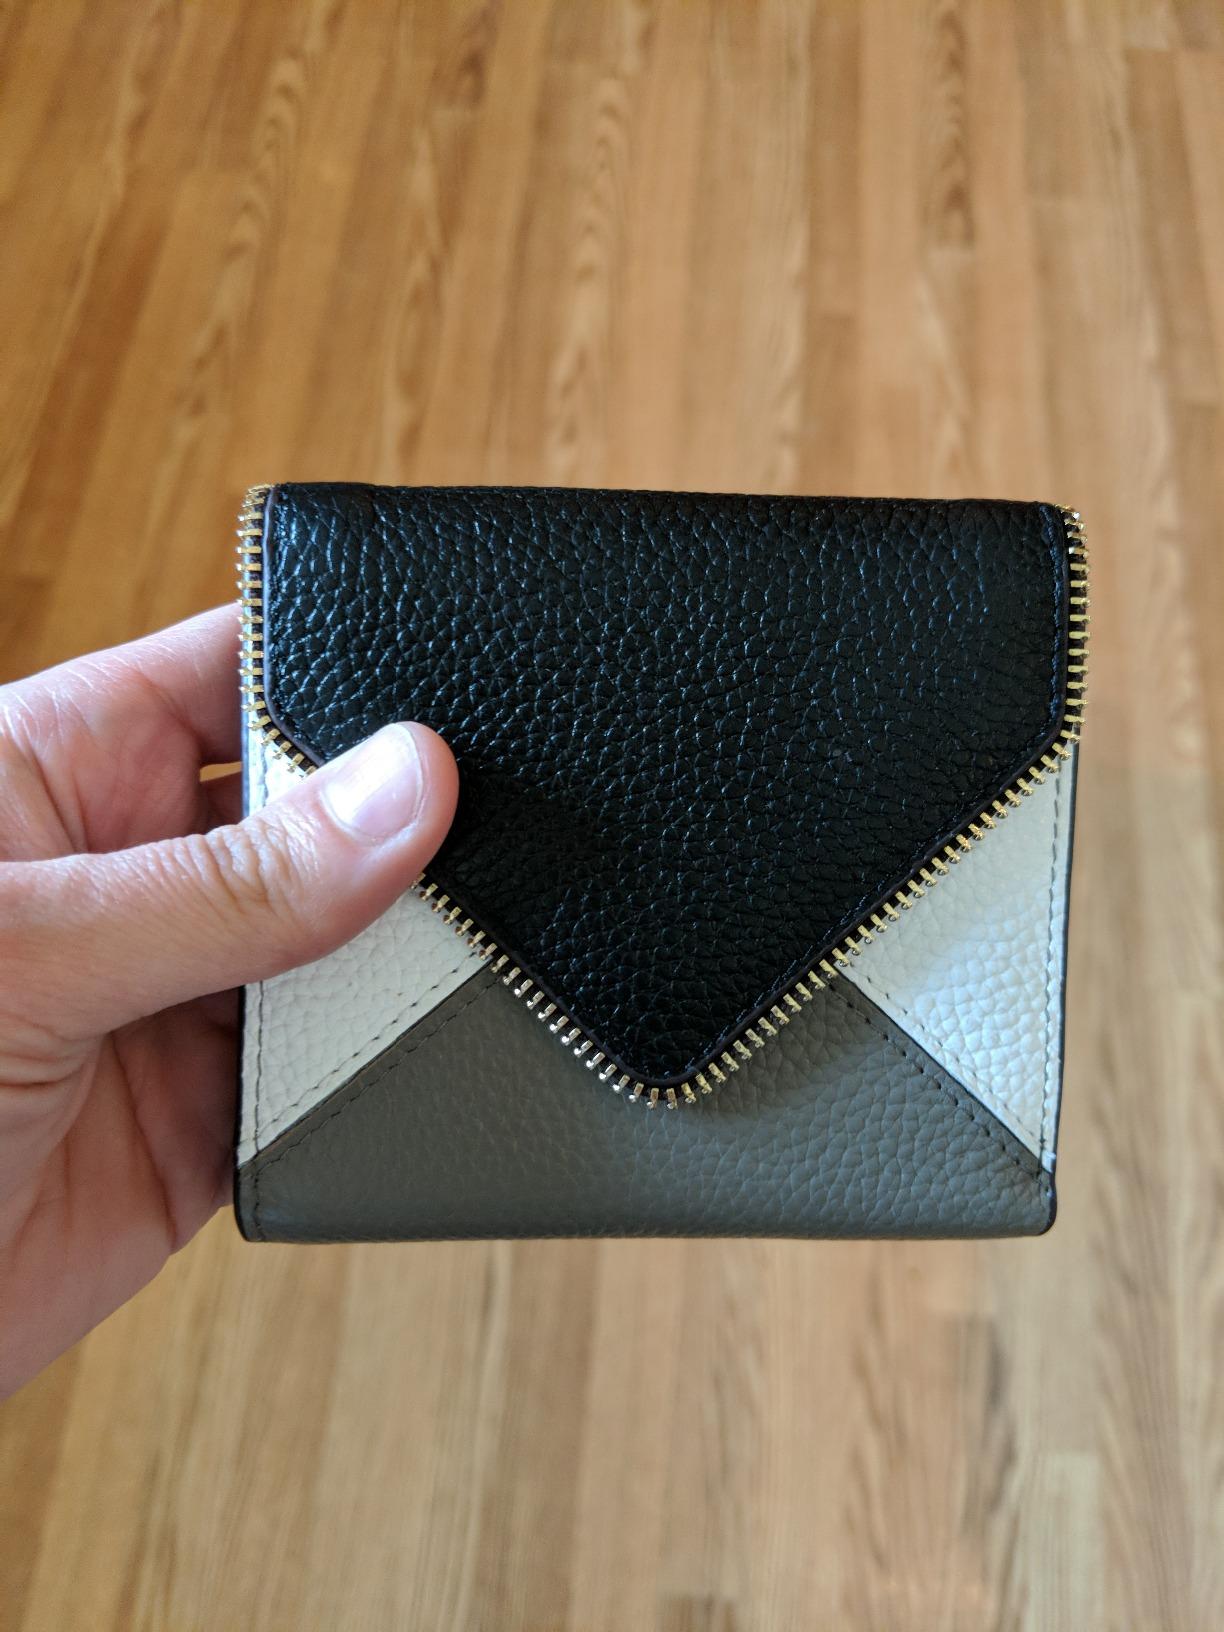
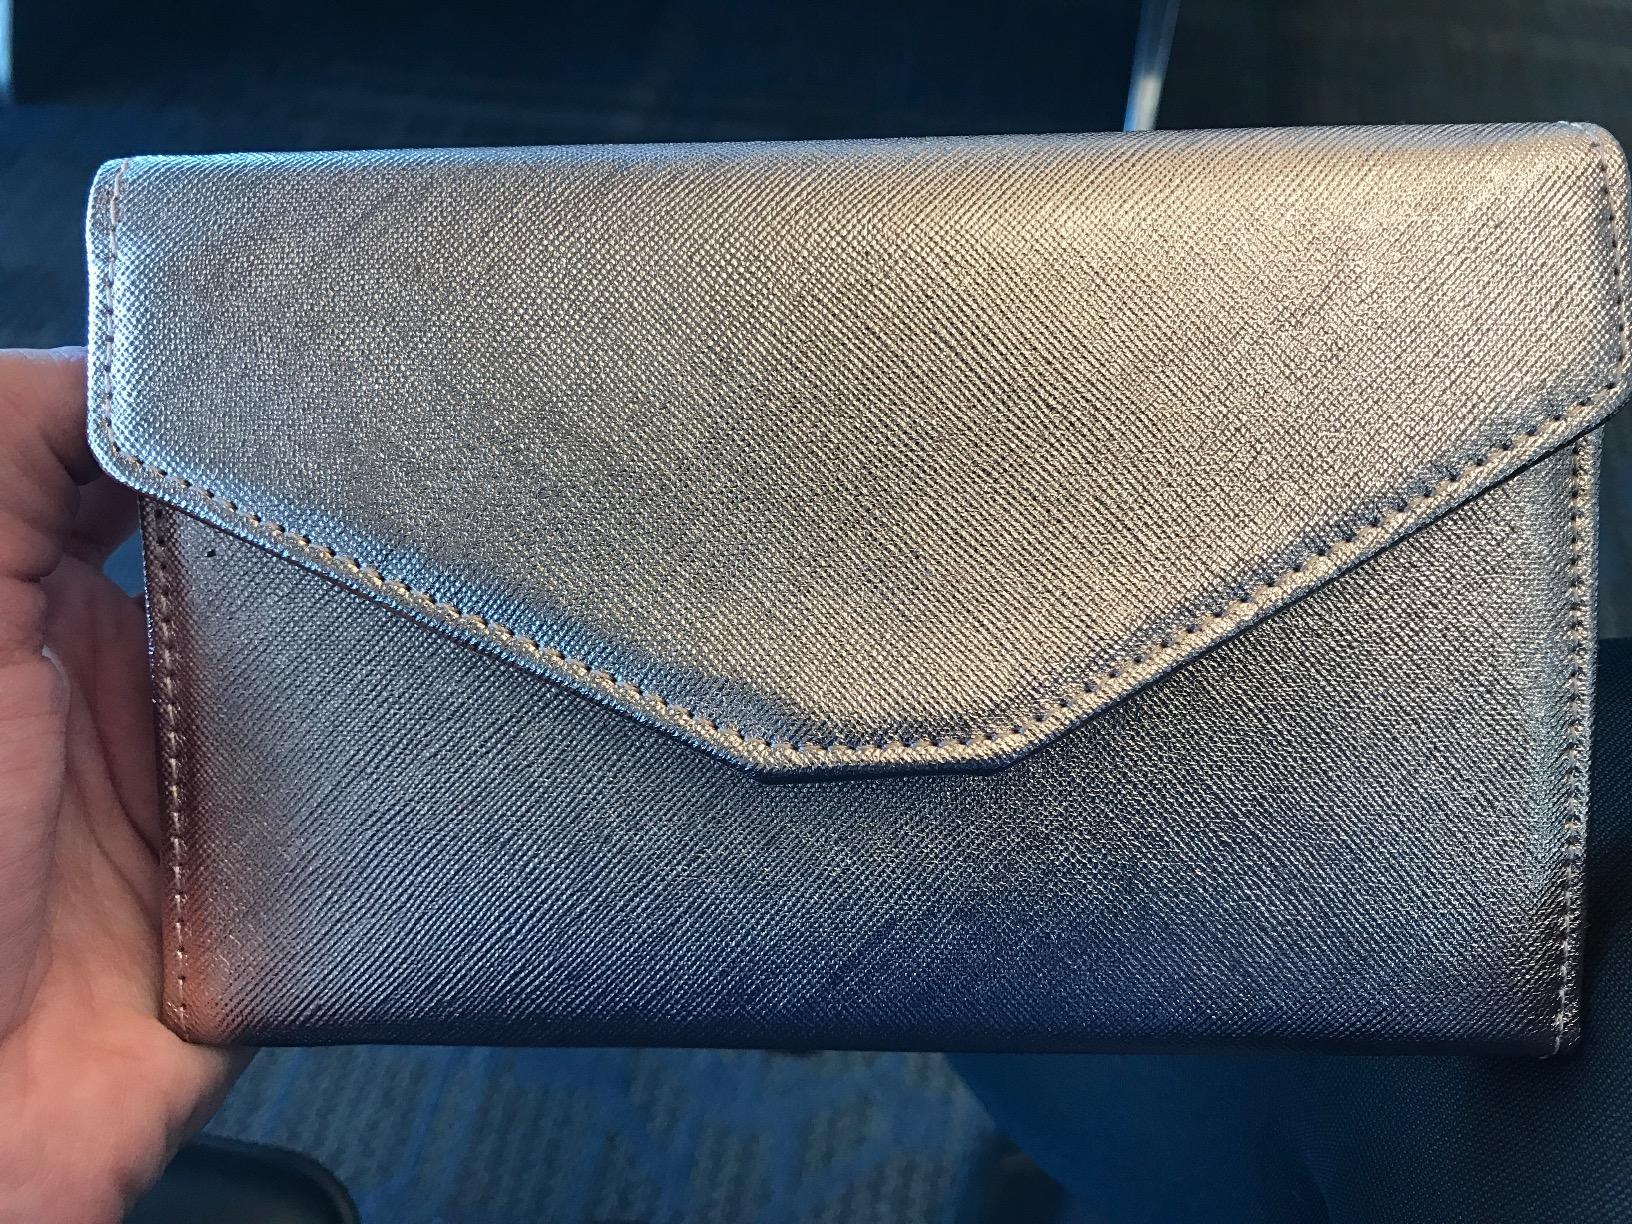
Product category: accessories_wallet
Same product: no